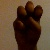
The image shows a hand gesture representing the letter 'E' in Indian Sign Language.